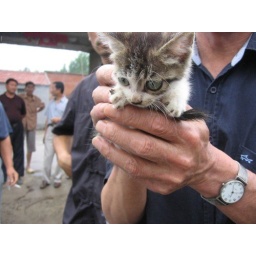
there are so many kittens in puppies in china. you wonder where the older dogs and cats are.